Xabier Arzalluz

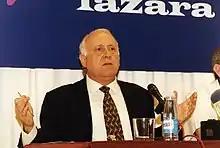
Arzalluz in 1996

Xabier Arzalluz Antia (24 August 1932 – 28 February 2019) was a Basque politician, leader of the Basque Nationalist Party from 1979 until 2004. He was a nationalist and a Christian Democrat, considered during the period one of the most powerful politicians in the Basque Autonomous Community, making strategic decisions for the party he led from 1986 onwards.